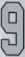
Number: 9